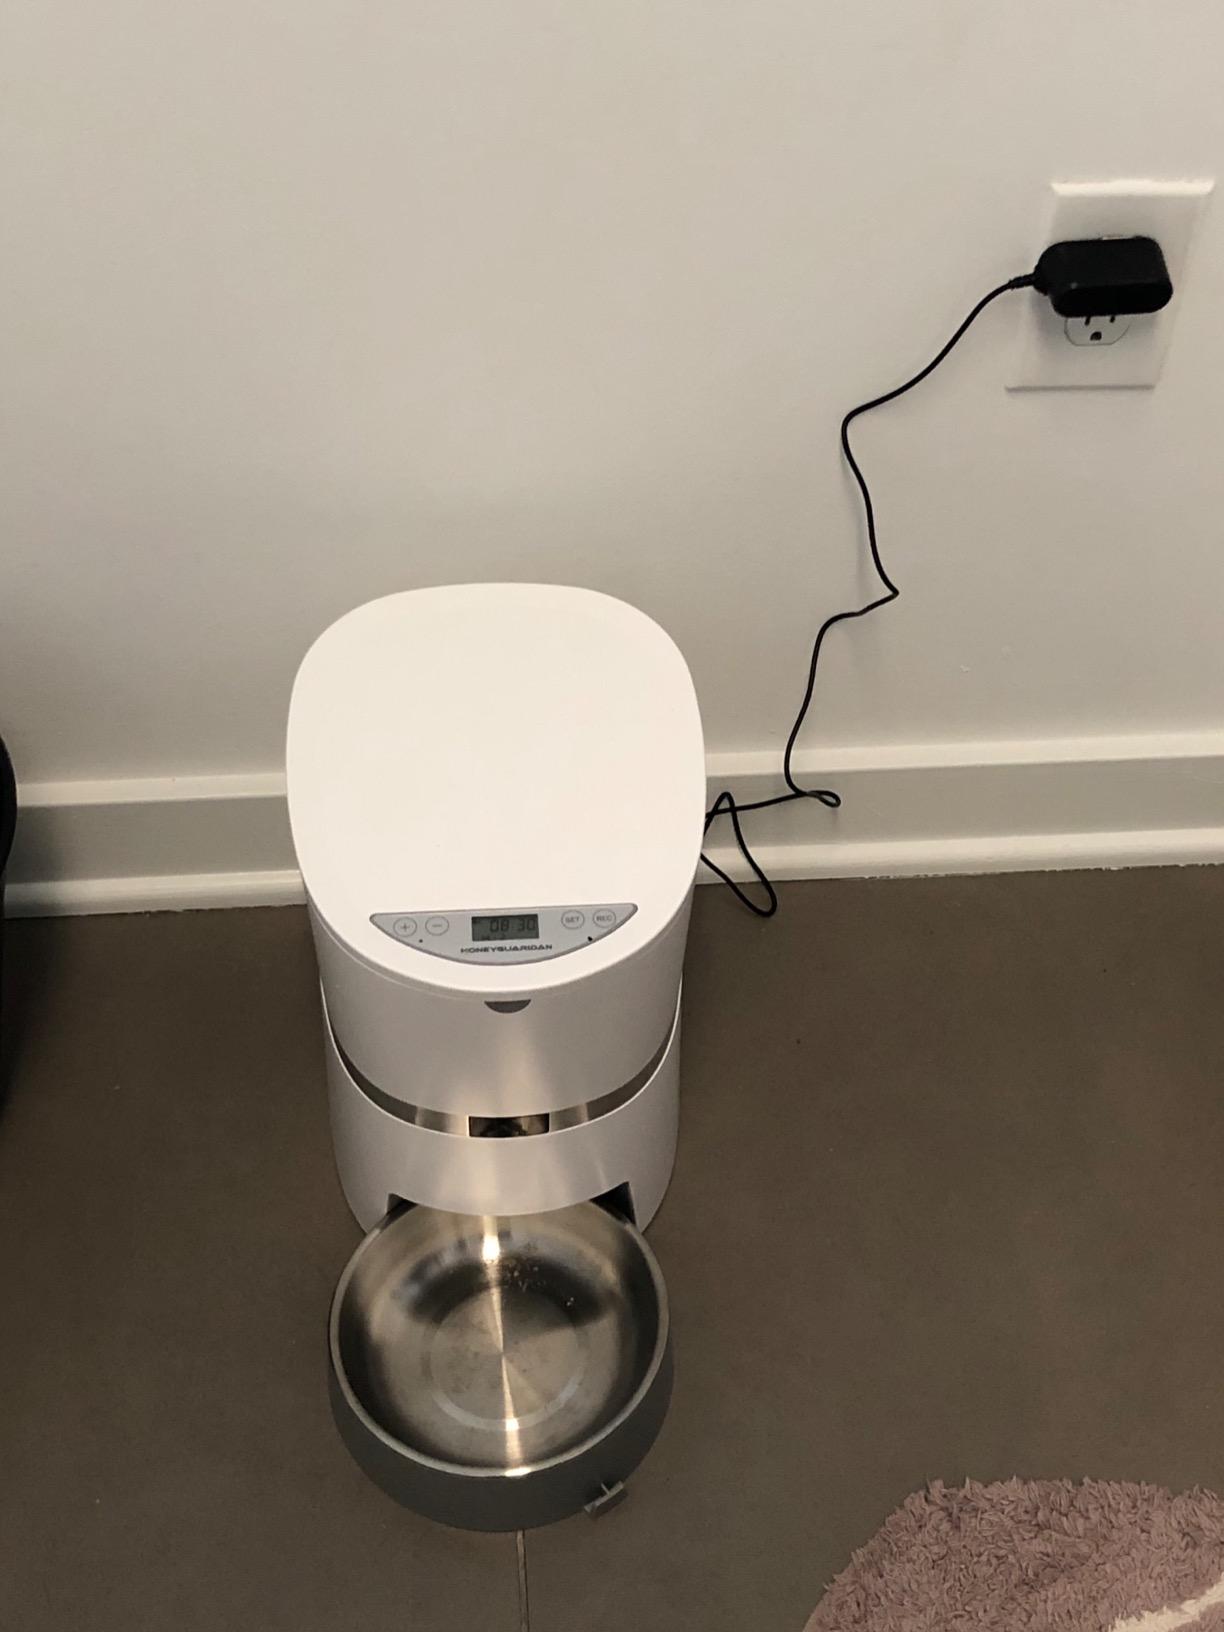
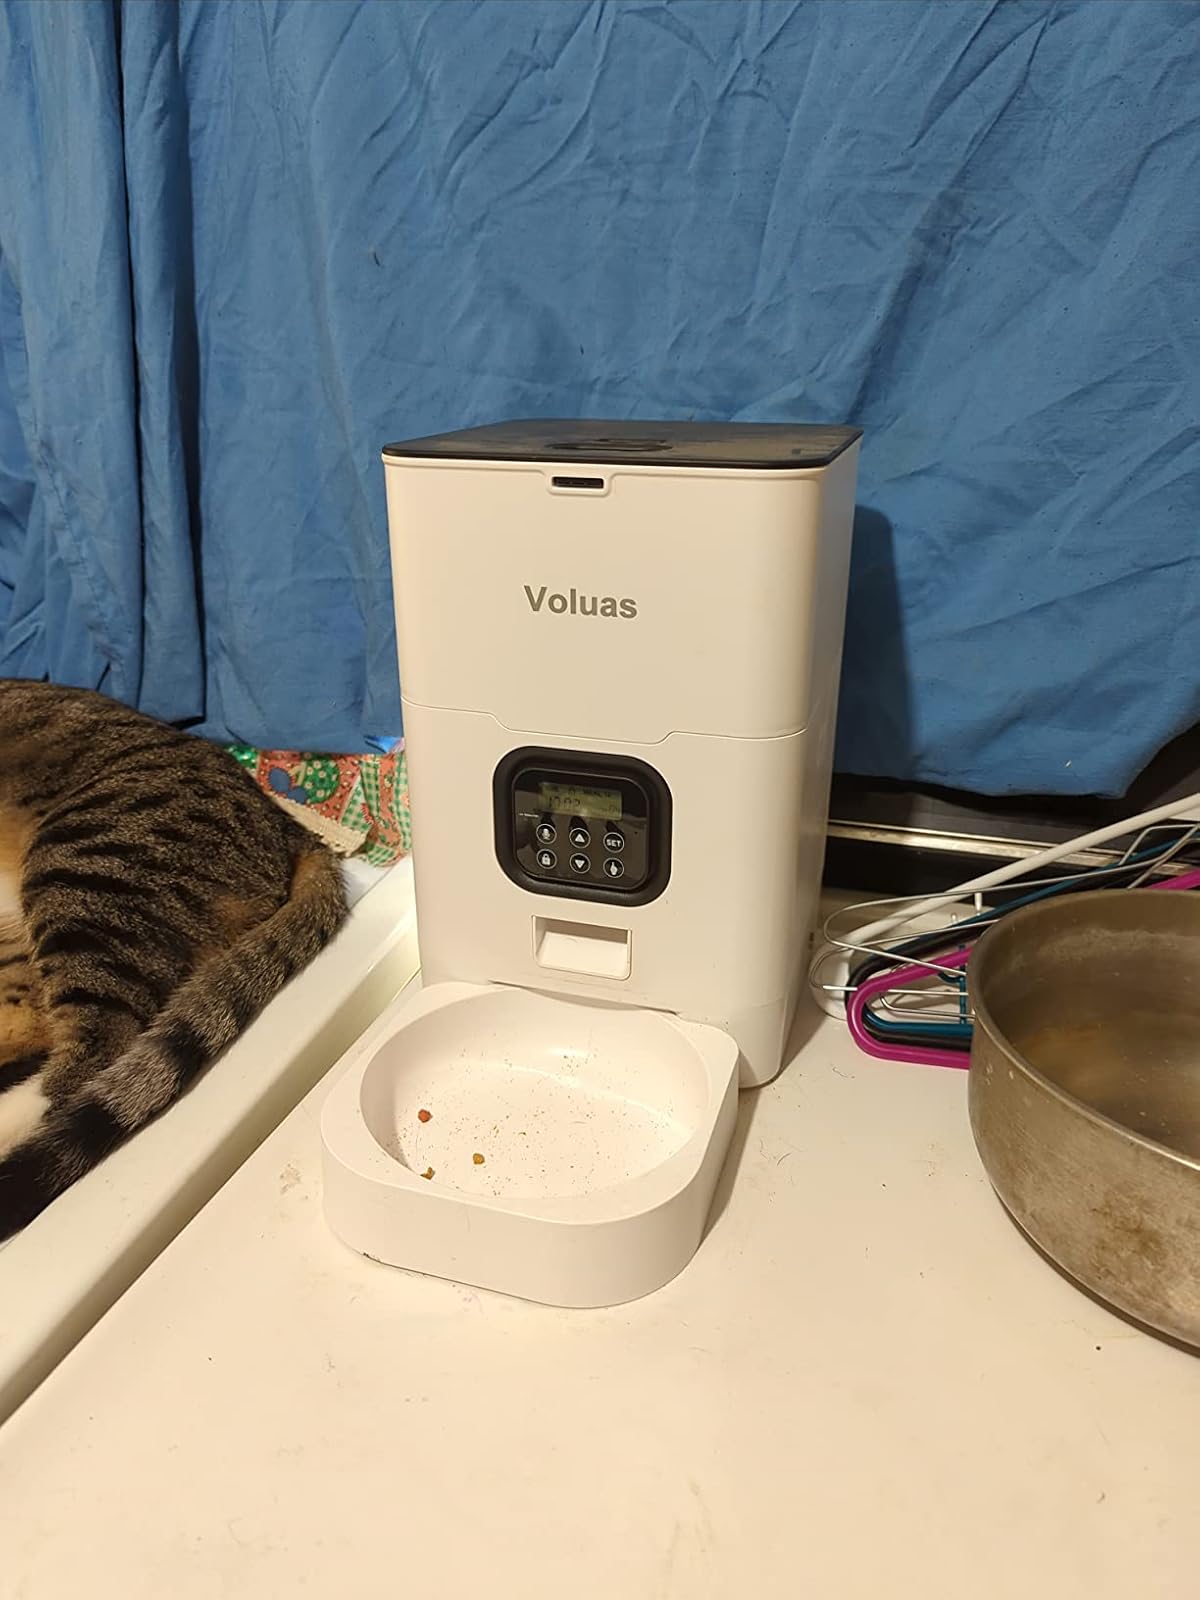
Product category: items_feeder
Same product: no